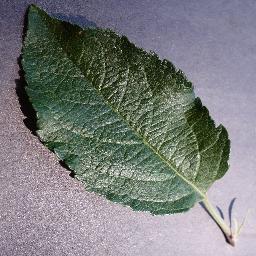
Label: Apple___healthy